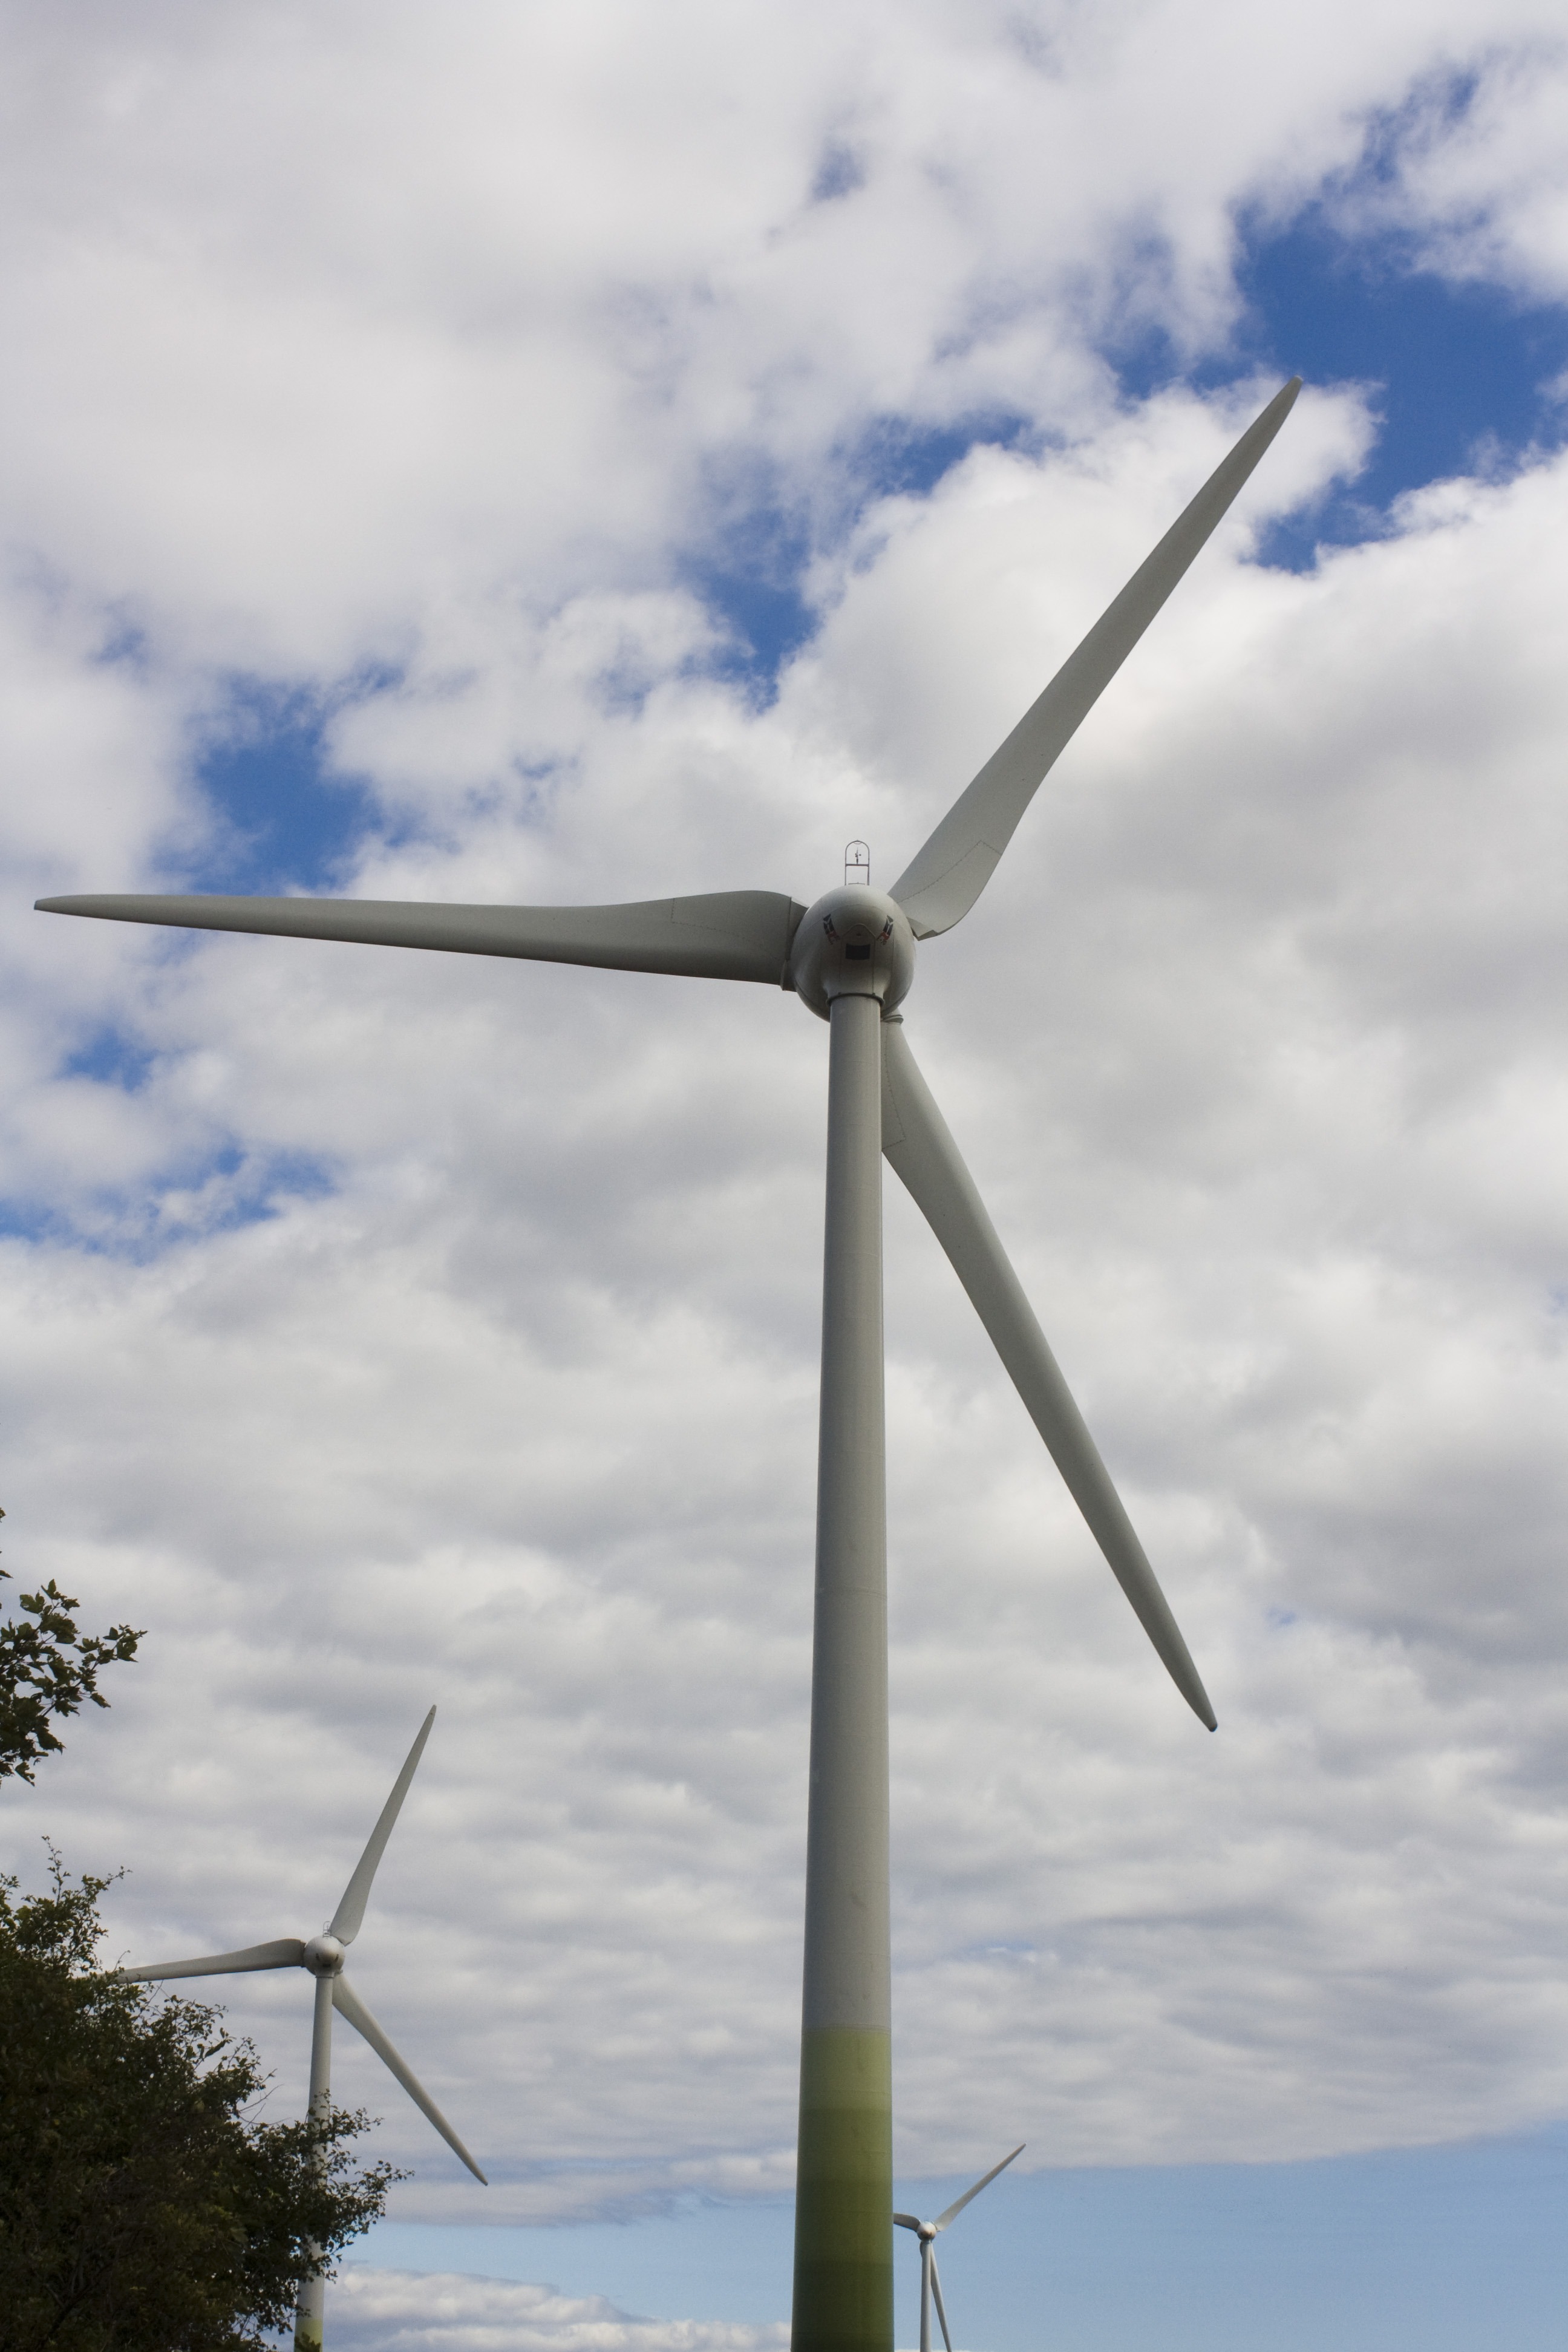
sky, windmill, wind, mast, machine, blue, wind turbine, pinwheel, energy, wind power, clouds, mill, wind farm